List of islands of Turkey

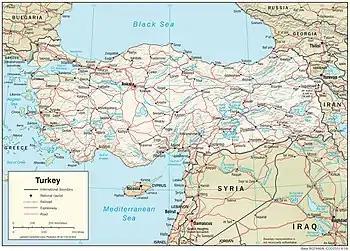
Map of Turkey and seas in and around Turkey

This is a list of islands of Turkey. There are around 500 islands and islets in Turkey. These islands are located in the Aegean Sea, Black Sea, Mediterranean Sea, Sea of Marmara, and Turkish lakes. The Turkish words for island/islands are "ada/adalar". The largest Turkish island is Gökçeada in the Aegean Sea with an area of . The lists in the following sections include the islands' names, formal names if different, provinces, seas where they are located, and coordinates.